José Sosa (baseball)

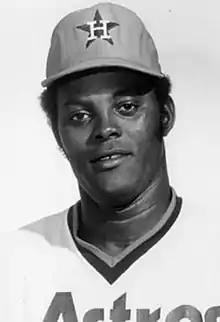
Sosa in 1976

José Ynocencio Sosa (December 28, 1952 – June 8, 2013) was a Dominican Republic relief pitcher in Major League Baseball who played from 1975 through 1976 for the Houston Astros. Listed at 5' 11", 158 lb., he batted and threw right-handed.